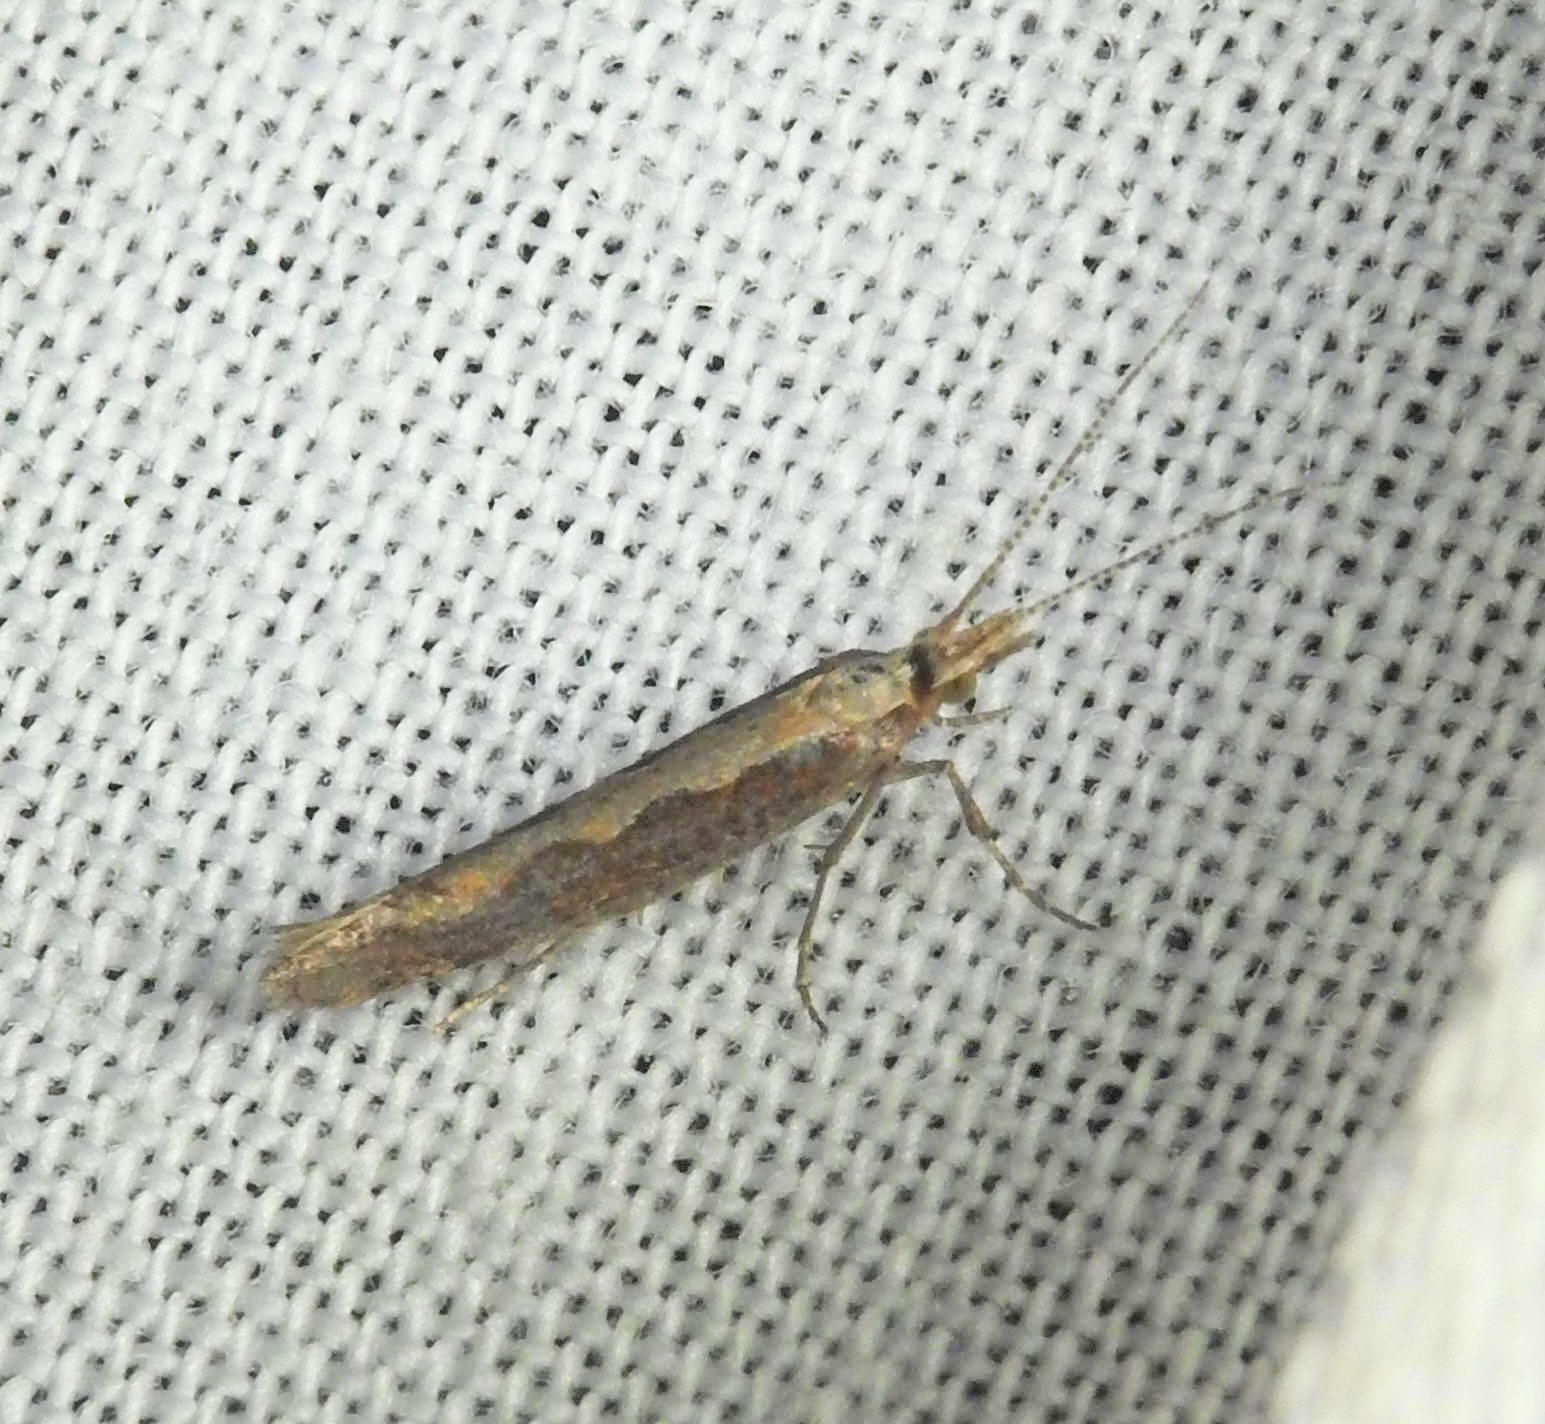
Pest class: diamondback_moth